Chayei Sarah

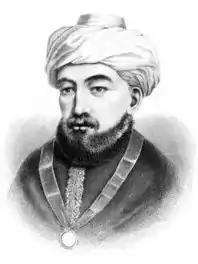
Maimonides

A midrash told that the Ishmaelites came before Alexander the Great to dispute the birthright with Israel, accompanied by the Canaanites and the Egyptians. The Ishmaelites based their claim on Deuteronomy 21:17, "But he shall acknowledge the firstborn, the son of the hated," and Ishmael was the firstborn. Gebiah the son of Kosem representing the Jews, asked Alexander whether a man could not do as he wished to his sons. When Alexander replied that a man could, Gebiah quoted Genesis 25:5, "And Abraham gave all that he had to Isaac." The Ishmaelites asked where the deed of gift to his other sons was. Gebiah replied by quoting Genesis 25:7, "But to the sons of the concubines, whom Abraham had, Abraham gave gifts." Thereupon the Ishmaelites departed in shame.